K. Srinath Reddy

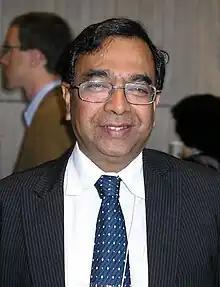
Founder (Past) President, Public Health Foundation of India (PHFI) and formerly headed the Department of Cardiology at All India Institute of Medical Sciences (AIIMS).

K. Srinath Reddy is an Indian physician and the Founder President of the Public Health Foundation of India and formerly headed the Department of Cardiology at All India Institute of Medical Sciences (AIIMS).